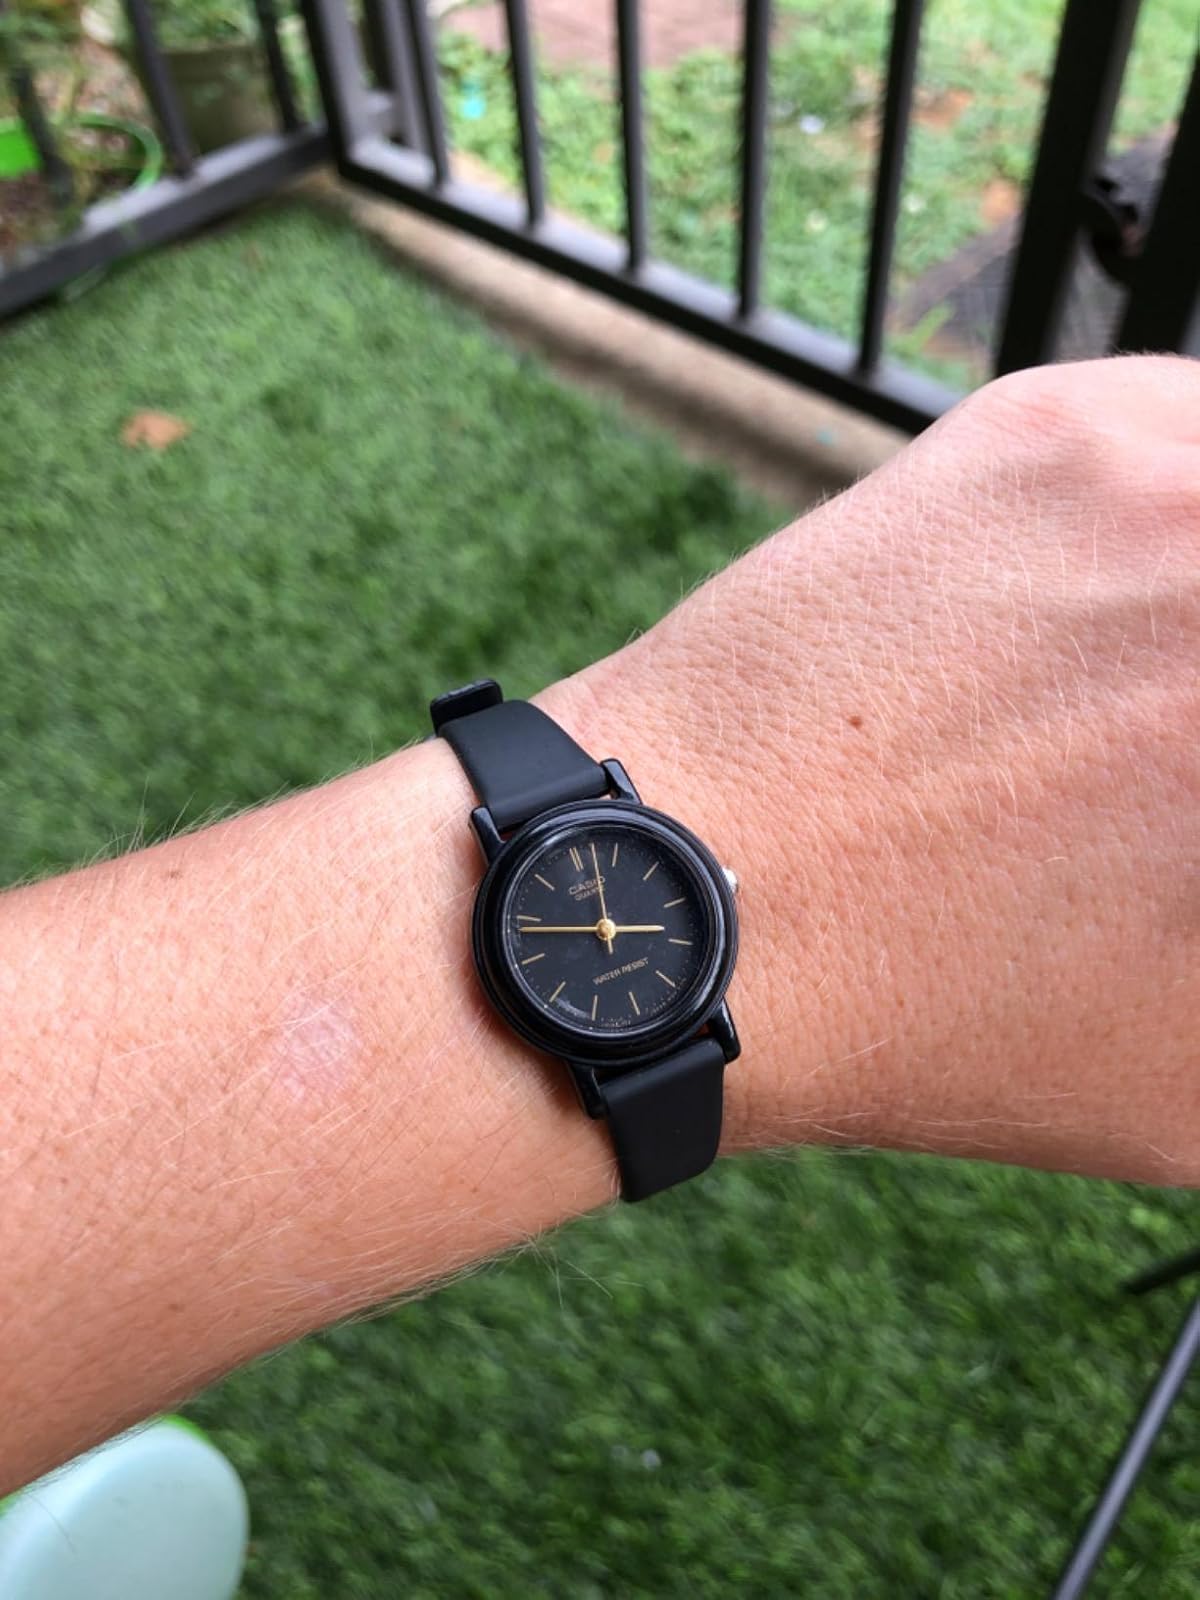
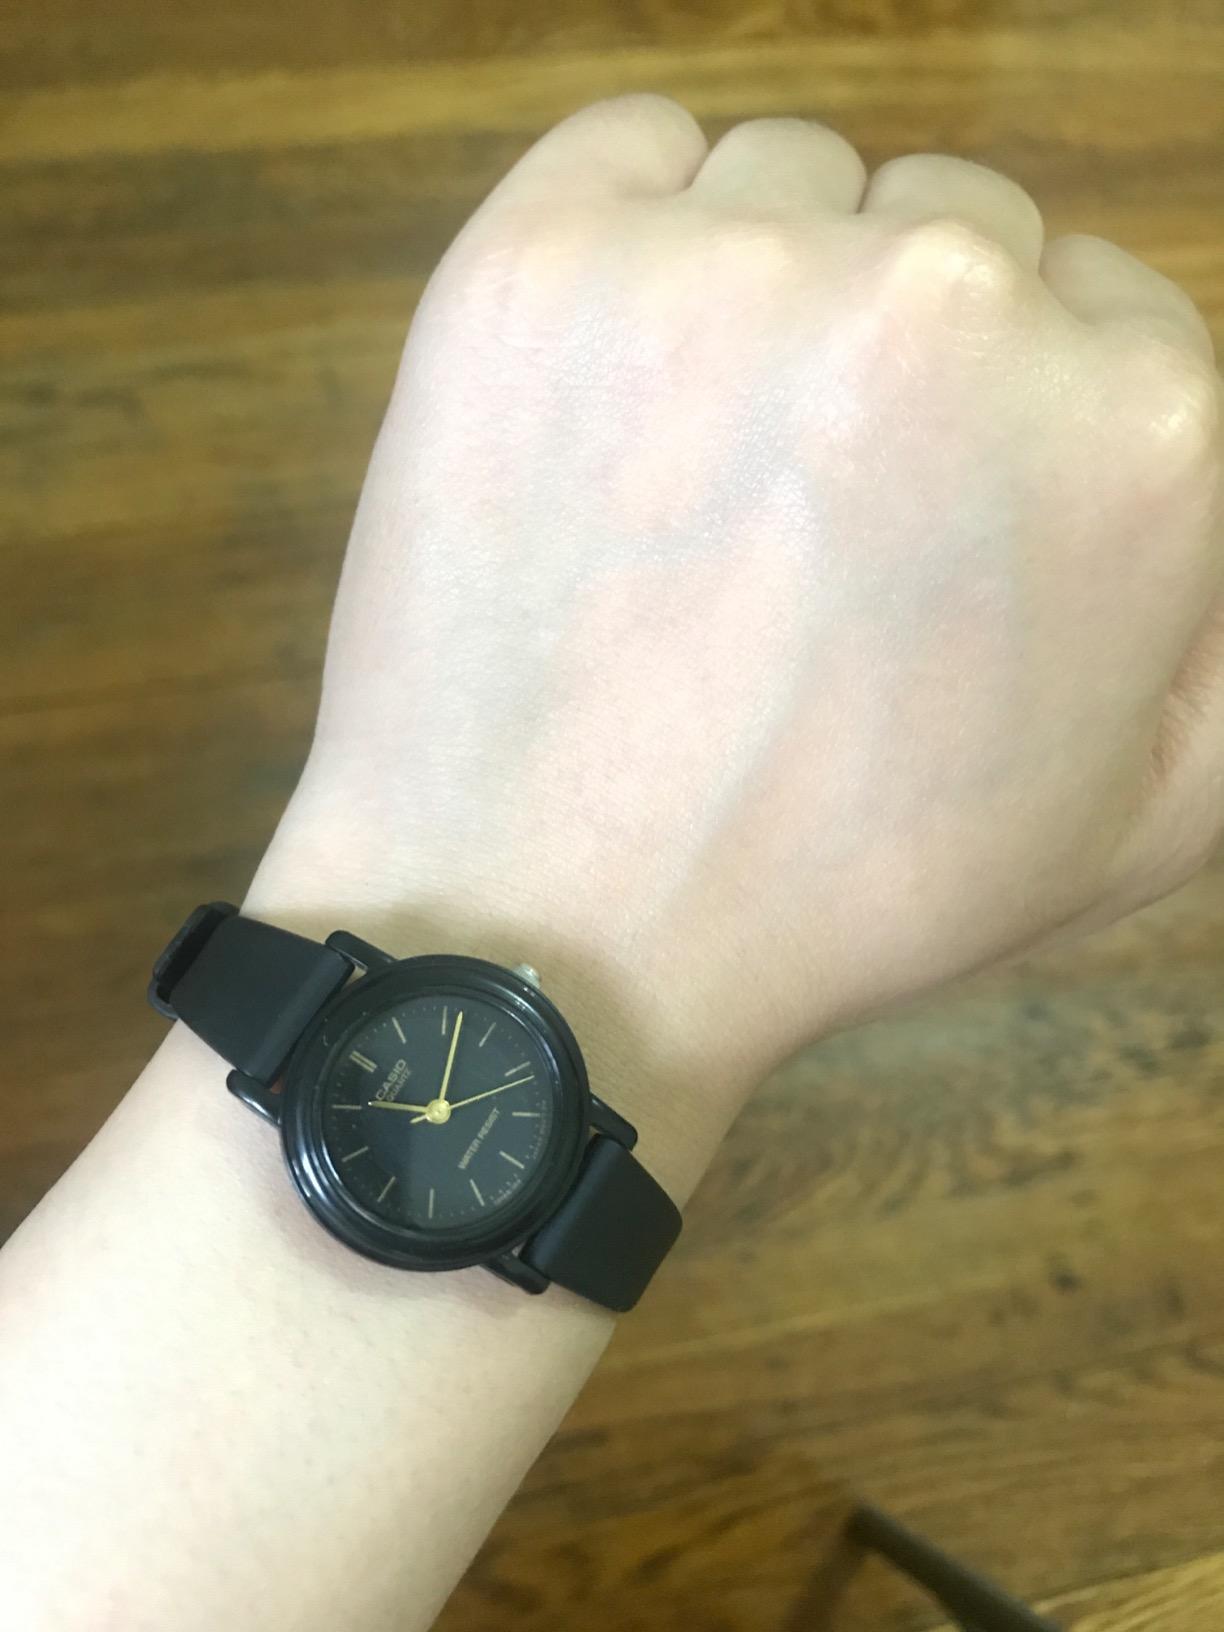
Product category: accessories_watch
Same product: yes